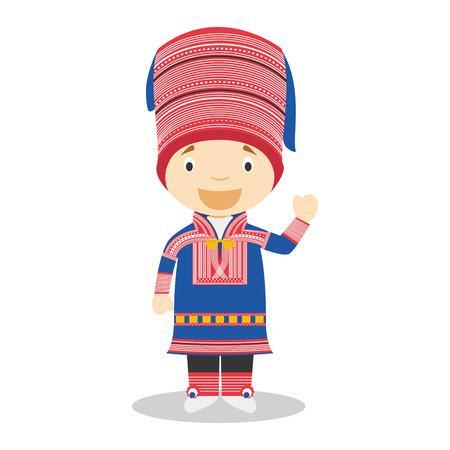
character dressed in the traditional way illustration .